1927 KBUs Pokalturnering

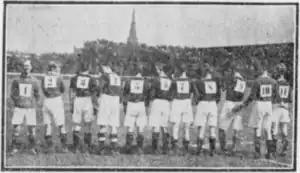
The Handelsstandens BK players showcasing the experimental squad numbers before the first round match against Østerbros BK.

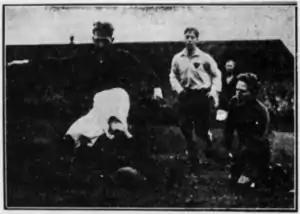
Match action during the 1927 KBUs Pokalturnering final — showing BK Frem's back Carl Johansen at work. Behind him, B.93's forward, Børge Mørch, with BK Frem's goalkeeper Niels Hansen on his knees.

The 1927 KBUs Pokalturnering (Unofficial English translation: 1927 KBU Cup, 1927 Copenhagen Cup) was the 18th edition of the regional tournament, KBUs Pokalturnering, the highest senior cup competition organised by the Copenhagen FA (KBU). The tournament was held in the fall of 1927 with B.93 as the defending cup champions. The season was launched on 28 August 1927 with the two matches featuring three of the lowest placed league teams from the previous season. BK Frem won the 1927 edition by defeating the previous season's cup champions, Østerbro-based B.93, 3–2 in the final after 3–0 lead halfway through the second half and an overall even match, played at Københavns Idrætspark on 6 November 1927, which was the BK Frem's second cup title in the tournament after seven appearances in the finals. The 8 participants in the tournament included the six members of the 1926–27 KBUs Mesterskabsrække and the two highest placed teams from the 1926–27 KBUs A-række.